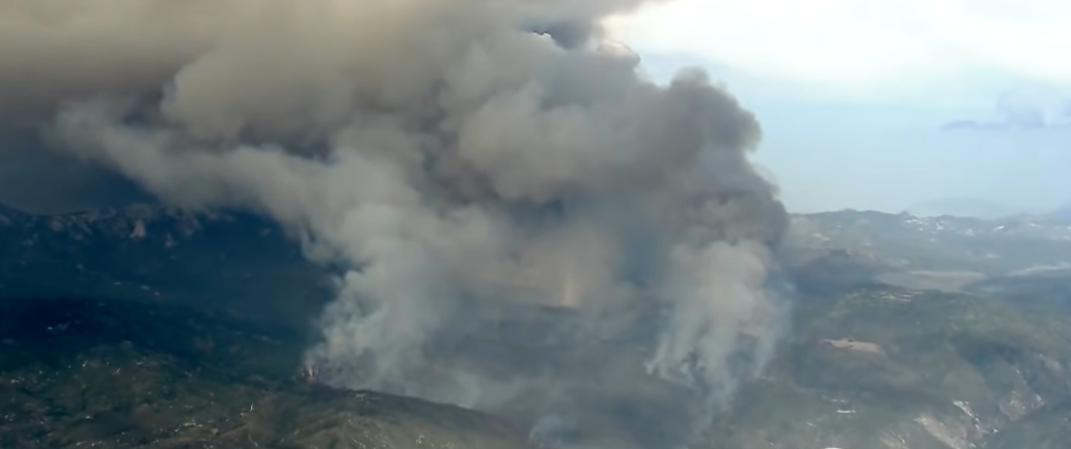
Fire: no
Smoke: yes